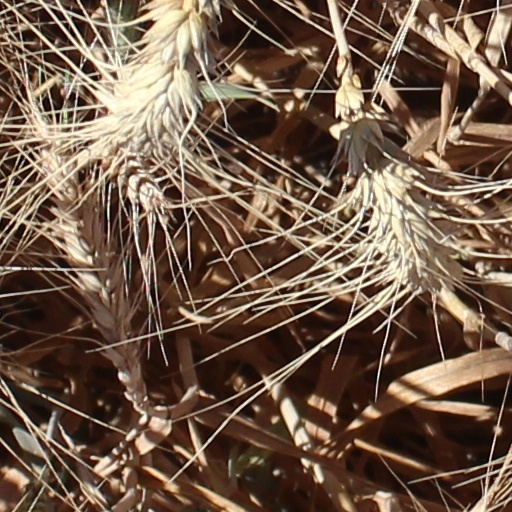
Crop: wheat